Imperial and US customary measurement systems

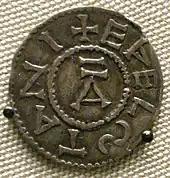
Silver penny of Æthelstan (924–939) from which the name "pennyweight" (dwt) was derived

English units of measure were derived from a combination of Roman, Carolingian and Saxon units of measure. They were a precursor to both the imperial system of units (first defined in 1824, to take effect in 1826) and United States customary units which evolved from English Units from 1776 onwards.